Answer in natural language. Considering the relative positions, is framed monochromatic wall decor painting above or below HousePlant? Choose between the following options: below or above
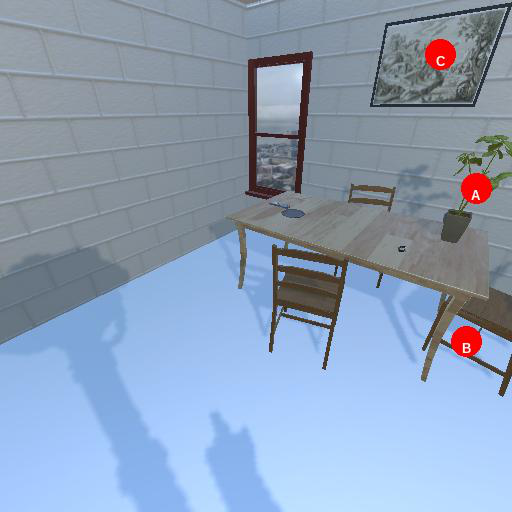
<answer>above</answer>